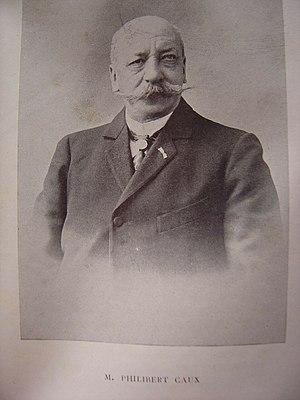
Ancien maire de Bihorel (Seine-Maritime)
Caux peut désigner :